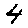
Label: 4